Olluquito

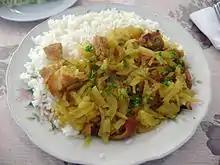
Olluquito with pork ("con cerdo") and white rice from the Uco District, Huari Province, Ancash, Peru

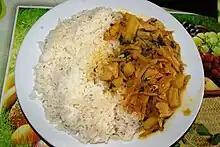
Olluquito with chicken and white rice from Lima, Peru

Olluquito, olluquito con carne (with meat) and olluquito con ch'arki (with dried llama meat) are traditional dishes in Peruvian cuisine made with "ulluku" (Quechua, hispanicized spellings "ulluco, olluco") a root vegetable that also has edible leaves. It is an important root crop in the Andean region of South America, second only to the potato. The leaf and the tuber are edible; the leaves are similar to spinach, and the root is like a potato or jicama. The "Ulluku" contains high levels of protein, calcium, and carotene. "Papalisa" were used by the Incas prior to arrival of Europeans in South America. It can be served with meat.